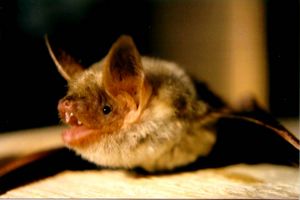
Stor museøre
Stor museøre er en flagermus i familien barnæser. Den er udbredt i Nordafrika og Europa med nordgrænse i Nordtyskland. Stor museøre er en af Europas største flagermusarter med et vingefang op til 45 cm, kropslængde mellem 6,5 og 9 cm og vægt op til 40 gram.